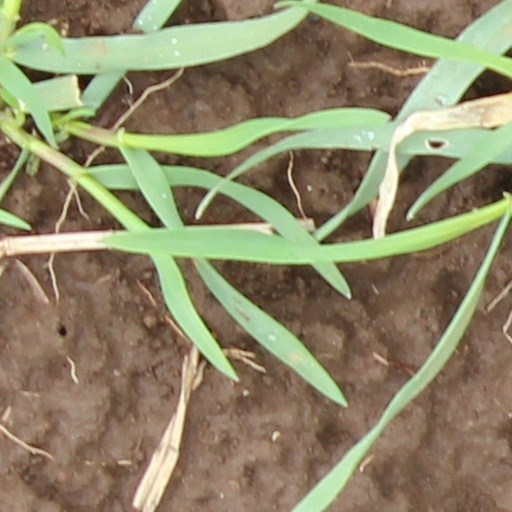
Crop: wheat